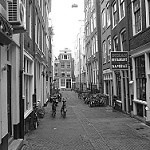
Label: B & W